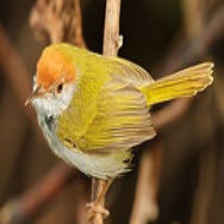
Species: TAILORBIRD
Scientific name: ORTHOTOMUS ATROGULARIS